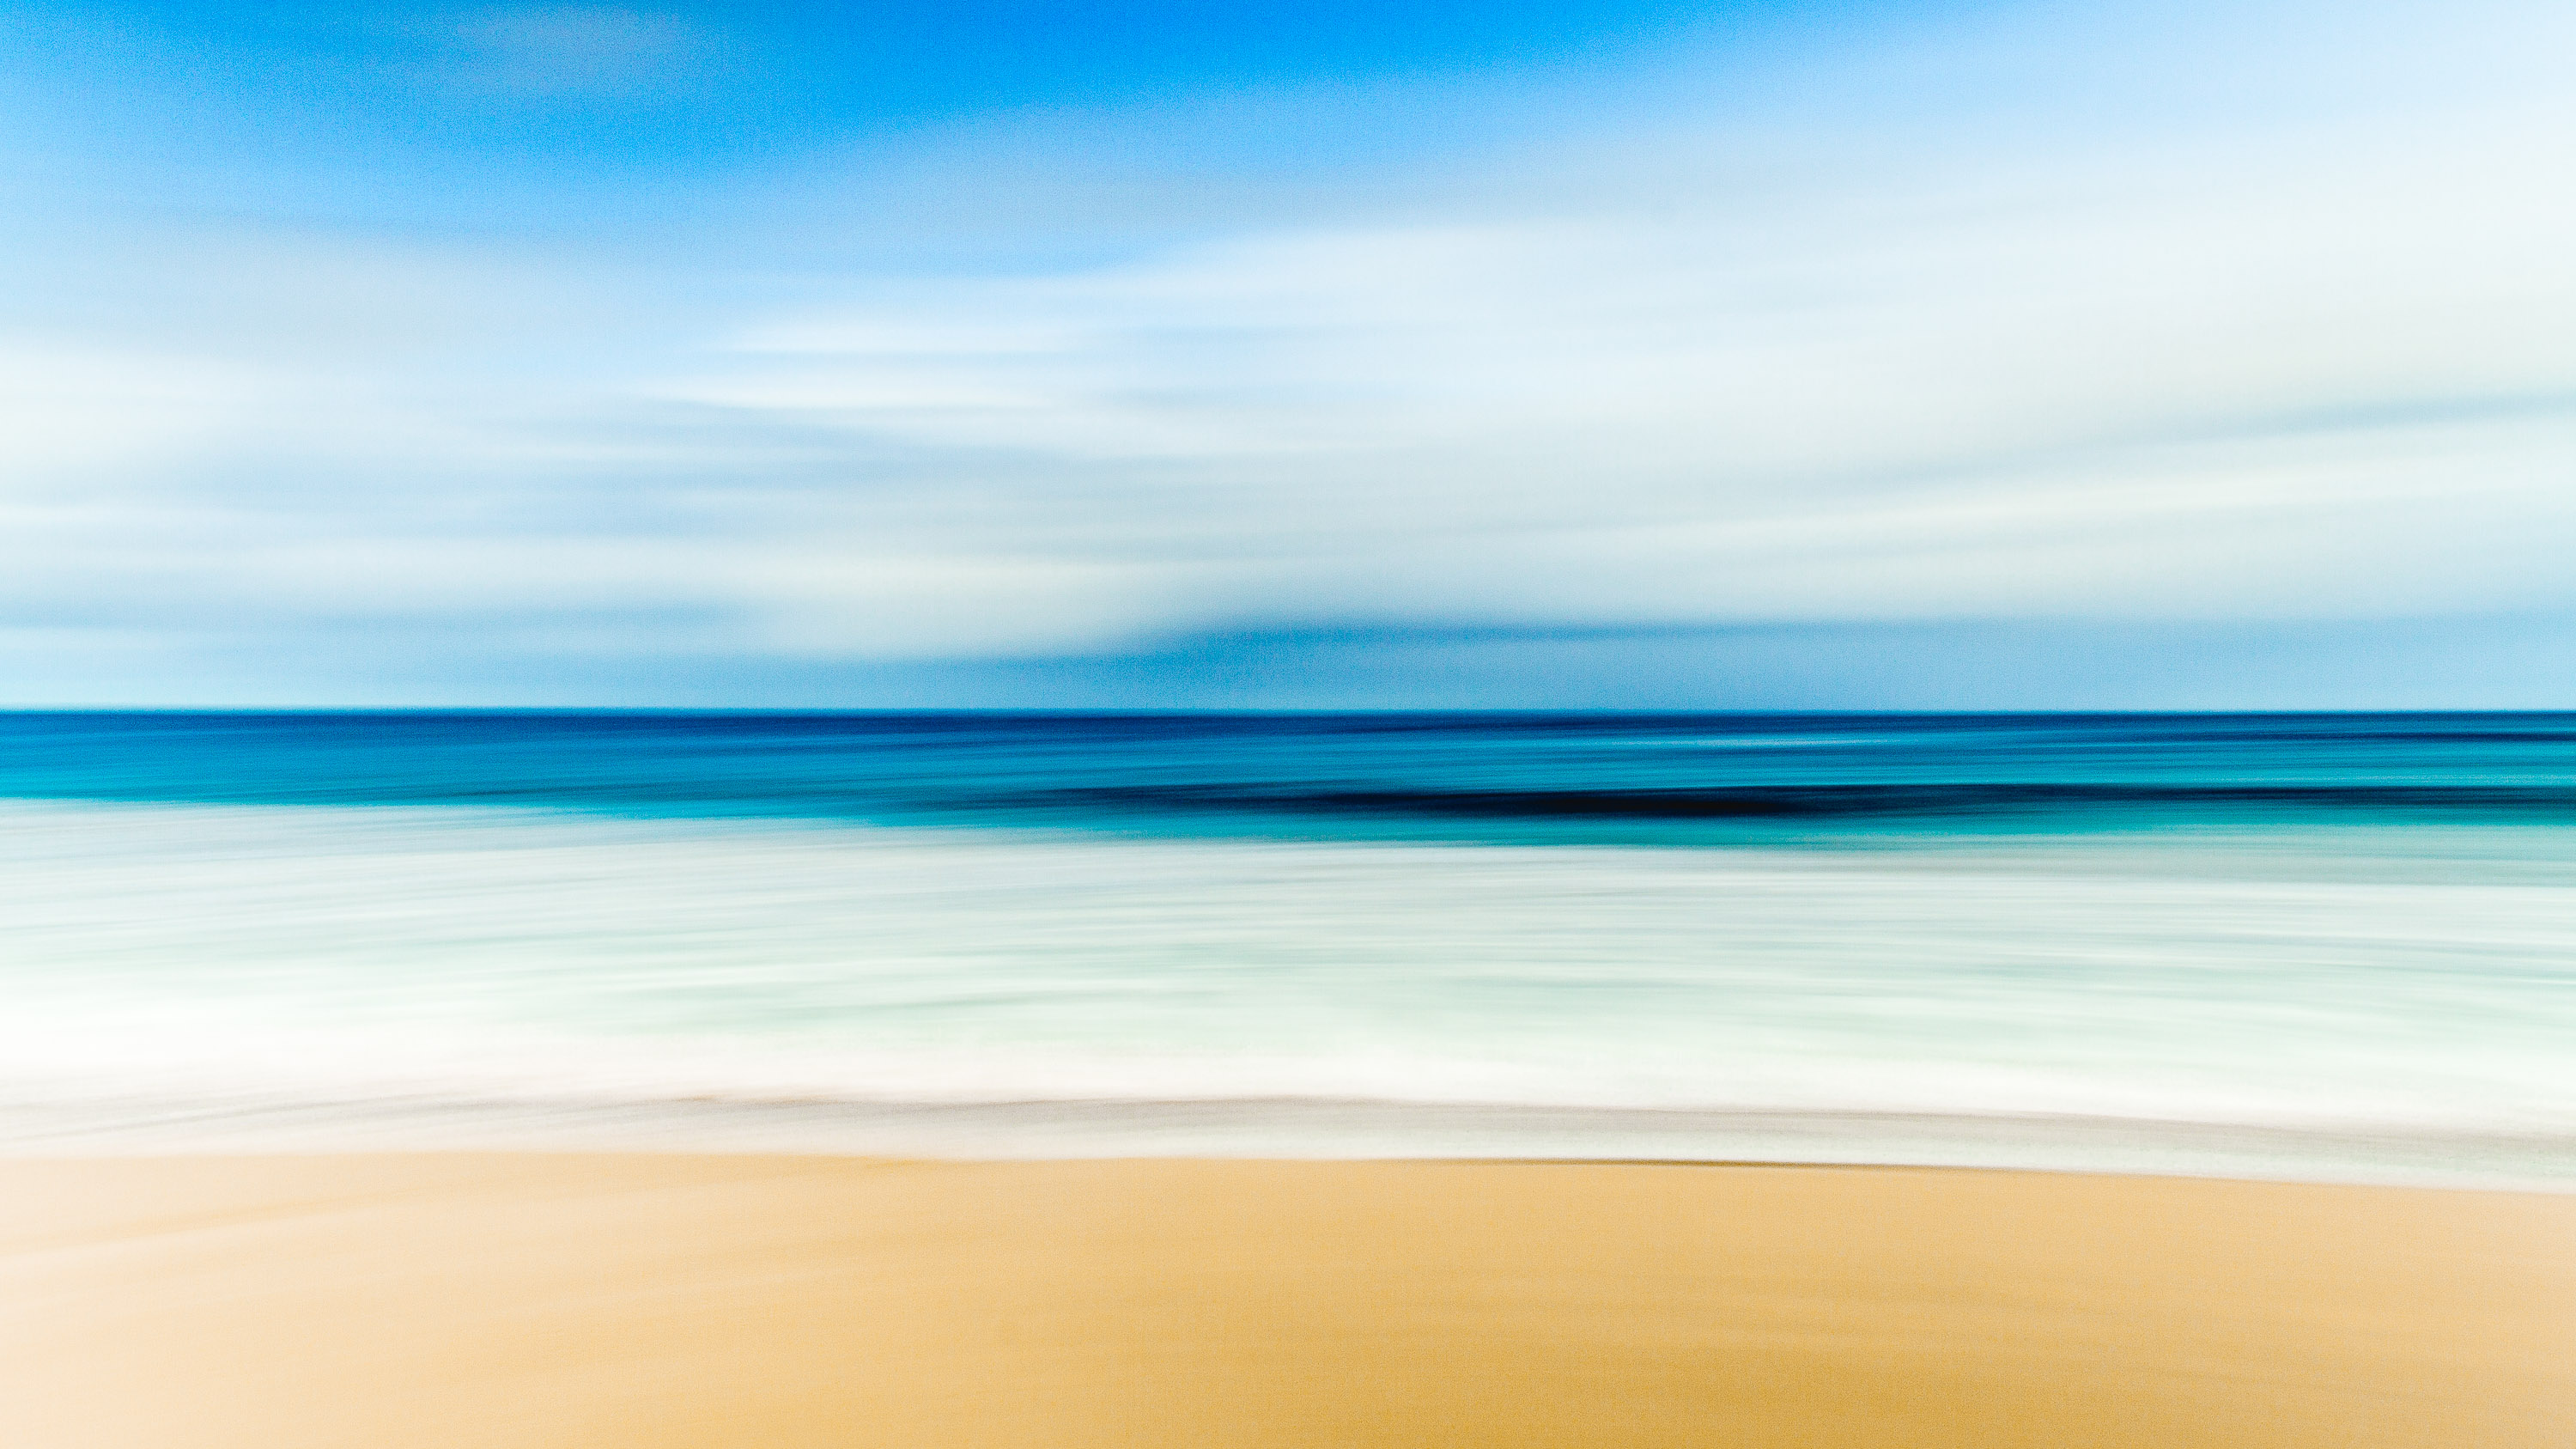
beach, sea, coast, water, sand, ocean, horizon, cloud, sky, sunrise, sunlight, morning, shore, wave, vacation, bay, blue, material, body of water, caribbean, wind wave